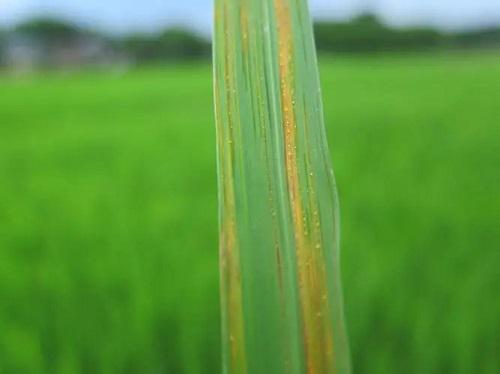
Plant: Wheat
Disease: wheat bacterial leaf streak (black chaff)